Diver propulsion vehicle

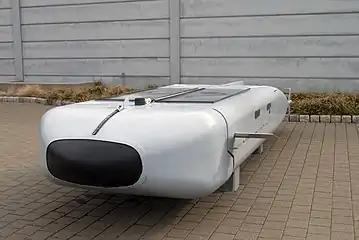
SDV Mk IX at US Navy Submarine Museum

Swimmer Delivery Vehicles (SDVs) are wet subs designed to transport frogmen from a combat swimmer unit or naval Special Forces underwater, over long distances. SDVs carry a pilot, co-pilot/navigator, and combat swimmer team and their equipment, to and from maritime mission objectives on land or at sea. The pilot and co-pilot are often a part of the swimmer team. An example of a modern SDV in use today is the SEAL Delivery Vehicle used by the United States Navy SEALs and British Special Boat Service.